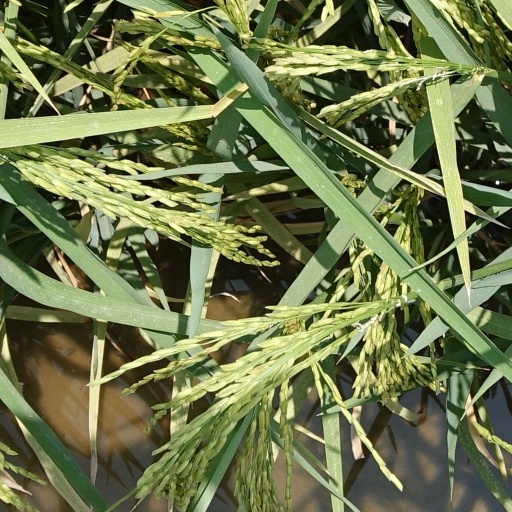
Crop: rice